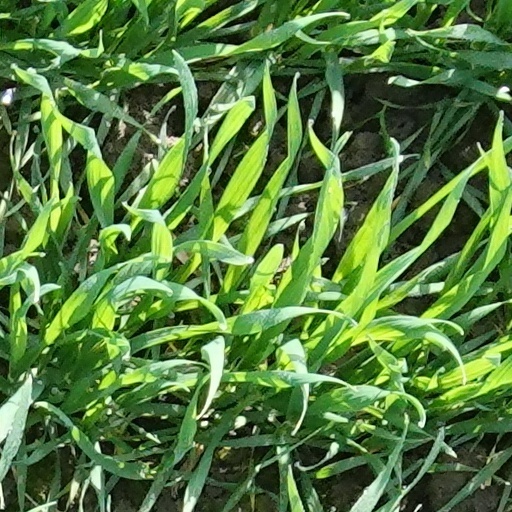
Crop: wheat